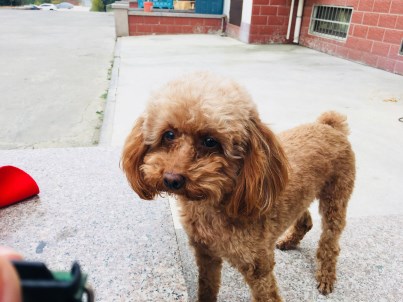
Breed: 7449-n000128-teddy